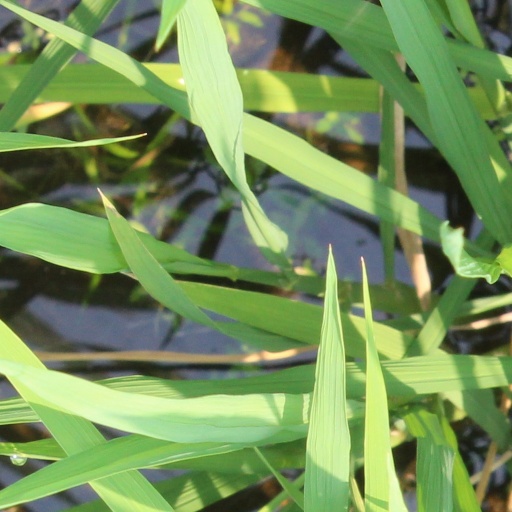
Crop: rice